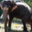
Label: elephant